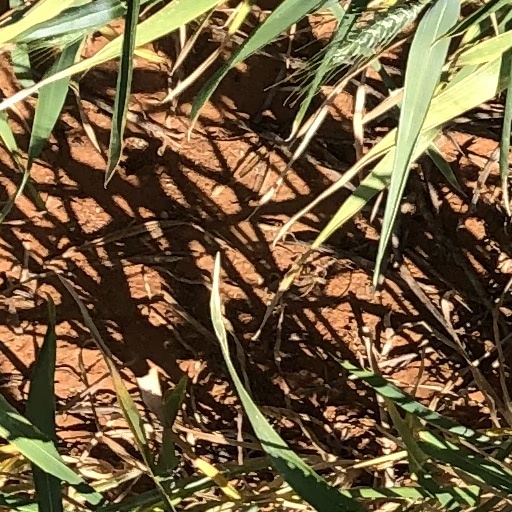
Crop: wheat